Tommaso Donini

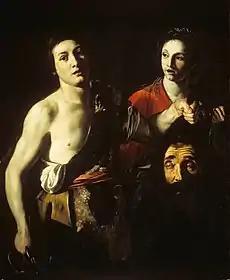
"David with the Head of Goliath"

Tommaso Donini or Tommaso Dovini, called "Il Caravaggino" (21 December 1601, in Rome – 21 March 1637, in Rome) was an Italian painter active mainly in Rome. He was previously erroneously referred to as 'Tommaso Luini' as the 17th century artist biographer Giovanni Baglione referred to him as such in his "Le Vite de’ Pittori" of 1642. Donini painted altarpieces. He was a follower of Caravaggio.